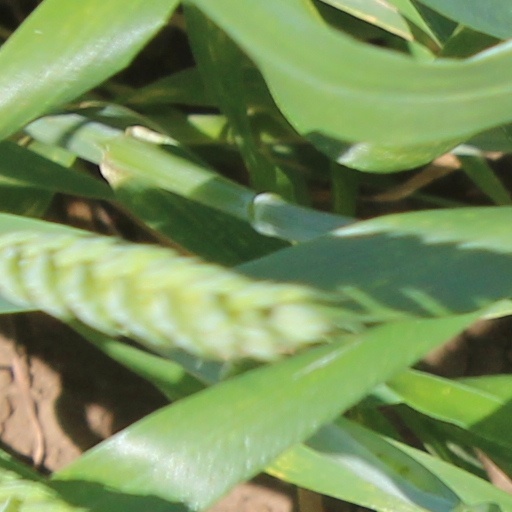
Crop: wheat